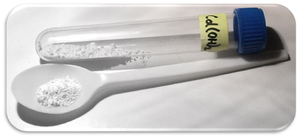
L'hydroxyde de cadmium est un composé inorganique ionique, à base de cation cadmium divalent et d'ion hydroxyle monovalent, de formule Cd(OH)₂.